Name day

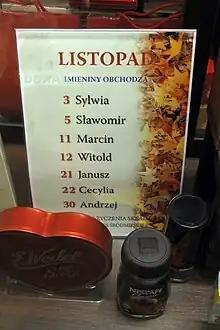
A name day list at a store in Warsaw alongside gifts

Traditionally, name-day celebrations have enjoyed a celebratory emphasis greater than that of birthday celebrations in parts of Poland. However, birthday celebrations are increasingly popular and important, particularly among the younger generations. involve the gathering and socializing of friends and family at the celebrant's home, as well as the giving of gifts and flowers at home and elsewhere, such as at the workplace. Local calendars often contain the names celebrated on a given day.